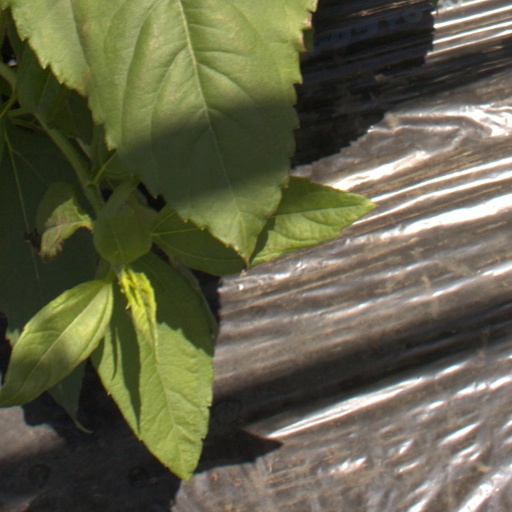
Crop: Jerusalem artichoke